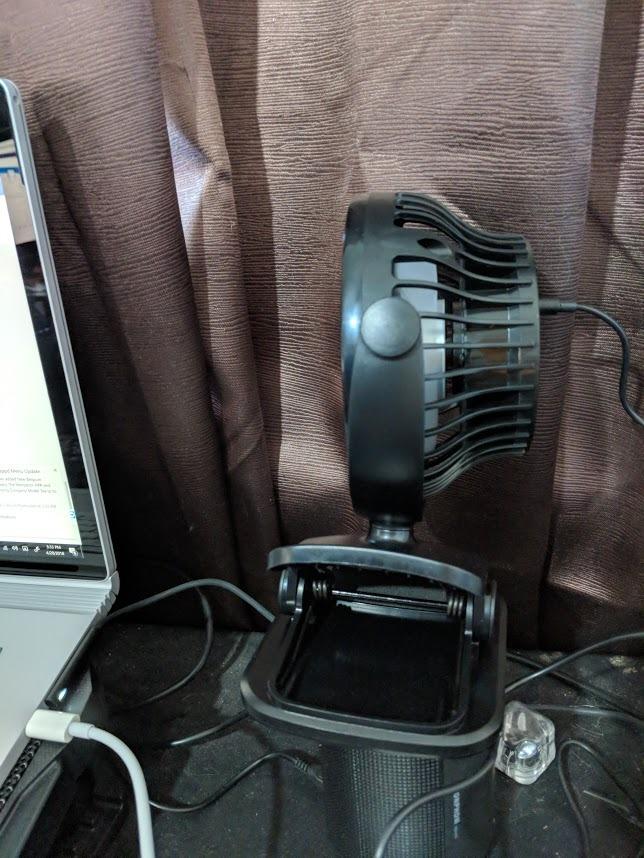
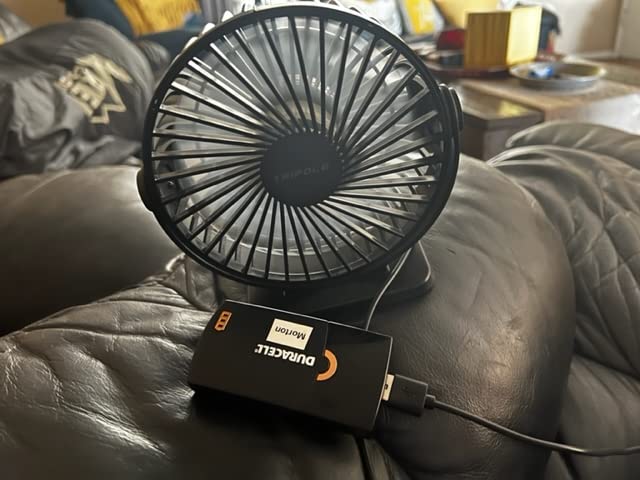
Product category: fan
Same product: no